Boundary Waters Canoe Area Wilderness

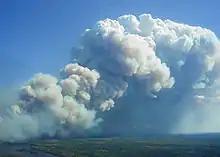
Smoke from the 2011 Pagami Creek Fire

On July 4, 1999, a powerful wind storm, or derecho, swept across Minnesota, central Ontario, and southern Quebec. Winds as high as knocked down millions of trees, affecting about within the BWCAW and injuring 60 people. This event became known officially as the Boundary Waters–Canadian derecho, commonly referred to as "the Boundary Waters blowdown". Although campsites and portages were quickly cleared after the storm, an increased risk of wildfire due to the large number of downed trees became a concern. The U.S. Forest Service undertook prescribed burns to reduce the forest fuel load in the event of a wildfire.